Bonnie Broel

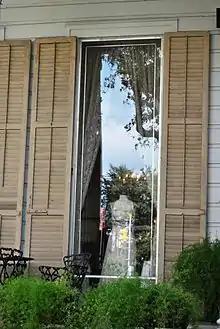
The House of Broel began operations at Squires House in New Orleans Garden District in 1970.

Bonnie Broel is the owner of House of Broel, a retail outlet specializing in bridal and evening wear.